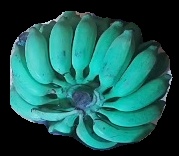
Variety: elakki-bale
Grade: grade3